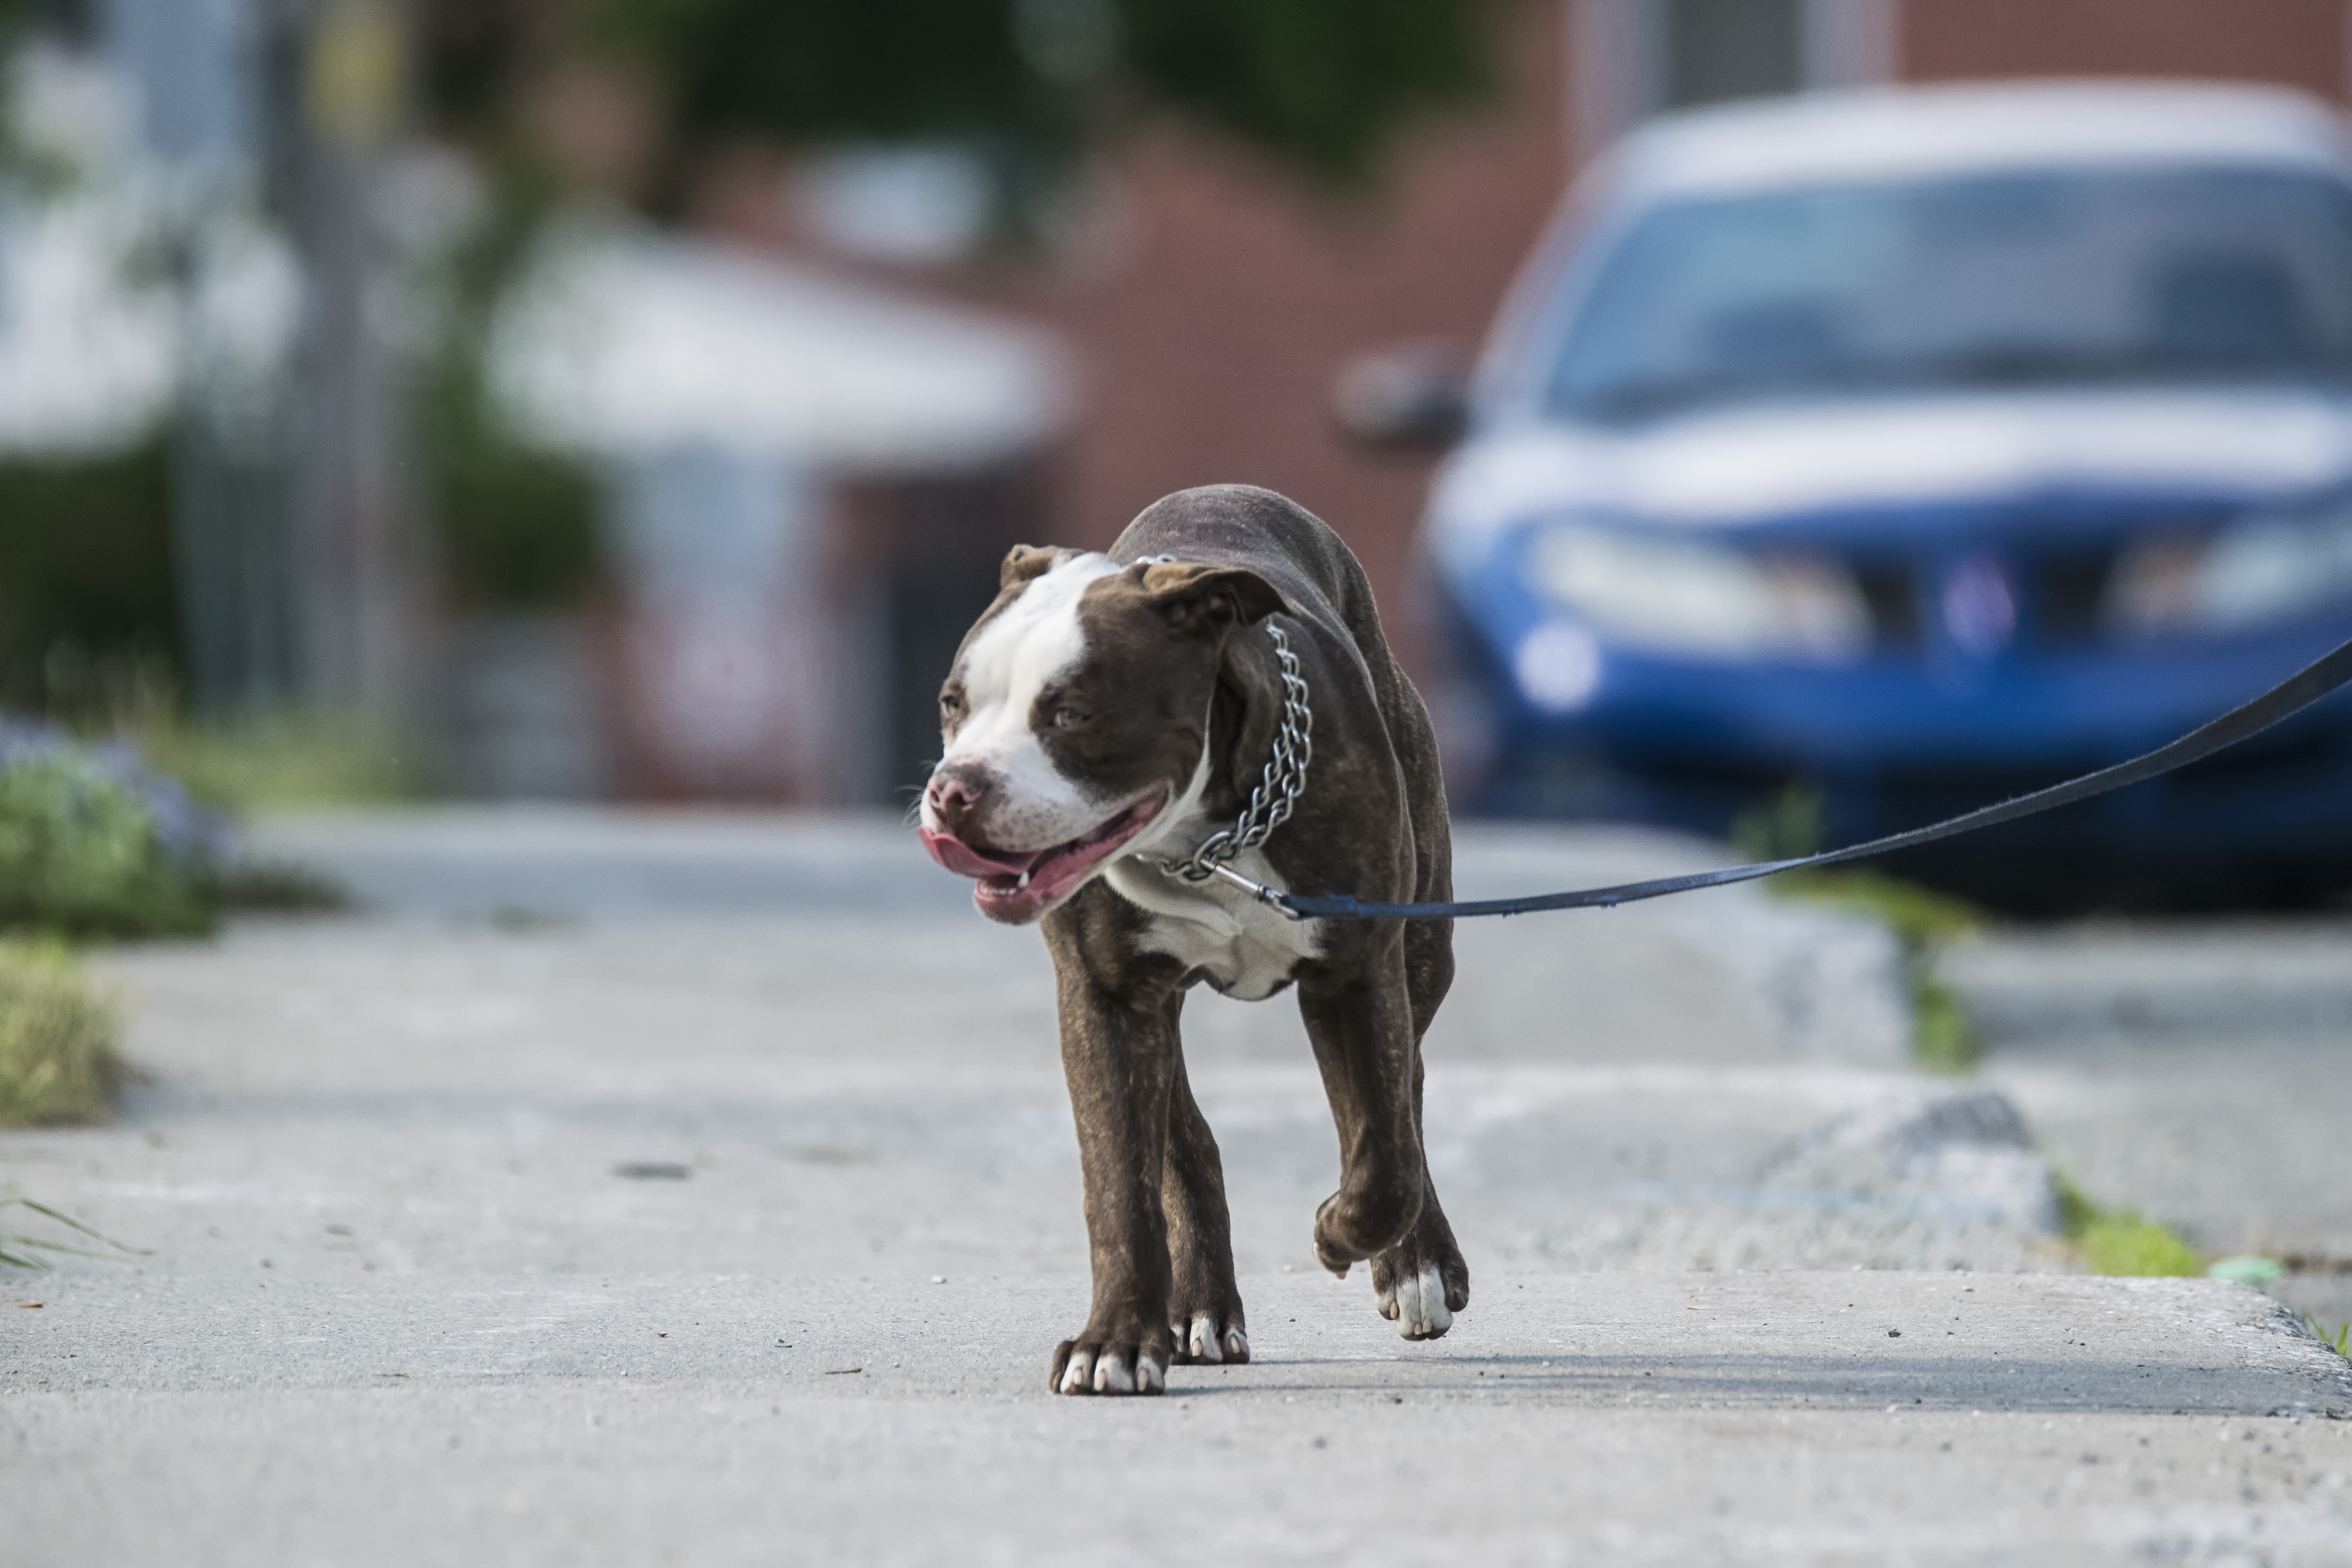
dog, mammal, chien, canada, vertebrate, quebec, sherbrooke, dog walking, dog like mammal